Brian K. Vaughan

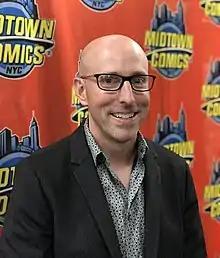
Vaughan at a signing atMidtown Comics in Manhattan

Brian K. Vaughan (born July 17, 1976) is an American comic book and television writer, best known for the comic book series "", "Ex Machina", "Runaways", "Pride of Baghdad", "Saga", and "Paper Girls".